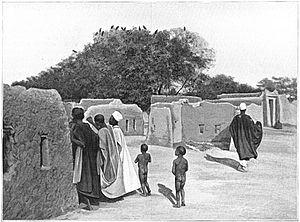
Jean Auguste Marie Tilho est un officier et explorateur français.